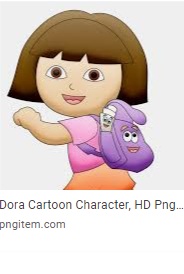
Portrait style: Cartoon Portrait